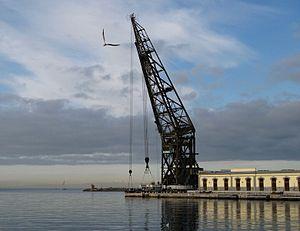
Le Stabilimento Tecnico Triestino ou STT était une entreprise de construction navale privée, basée dans la ville de Trieste à partir de la seconde moitié du XIXᵉ siècle, en 1857. Il fut le plus important cabinet de construction navale de l'Empire austro-hongrois.